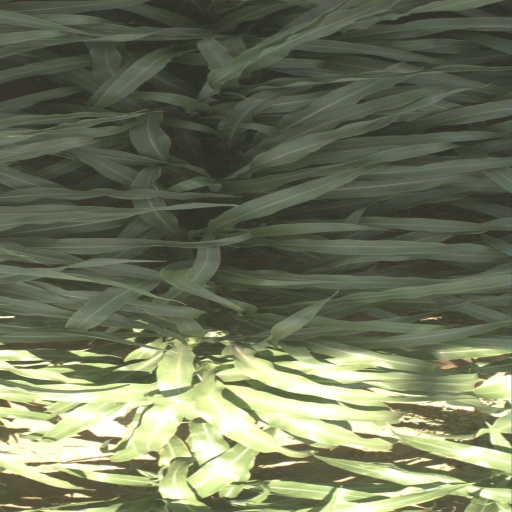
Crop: sorghum